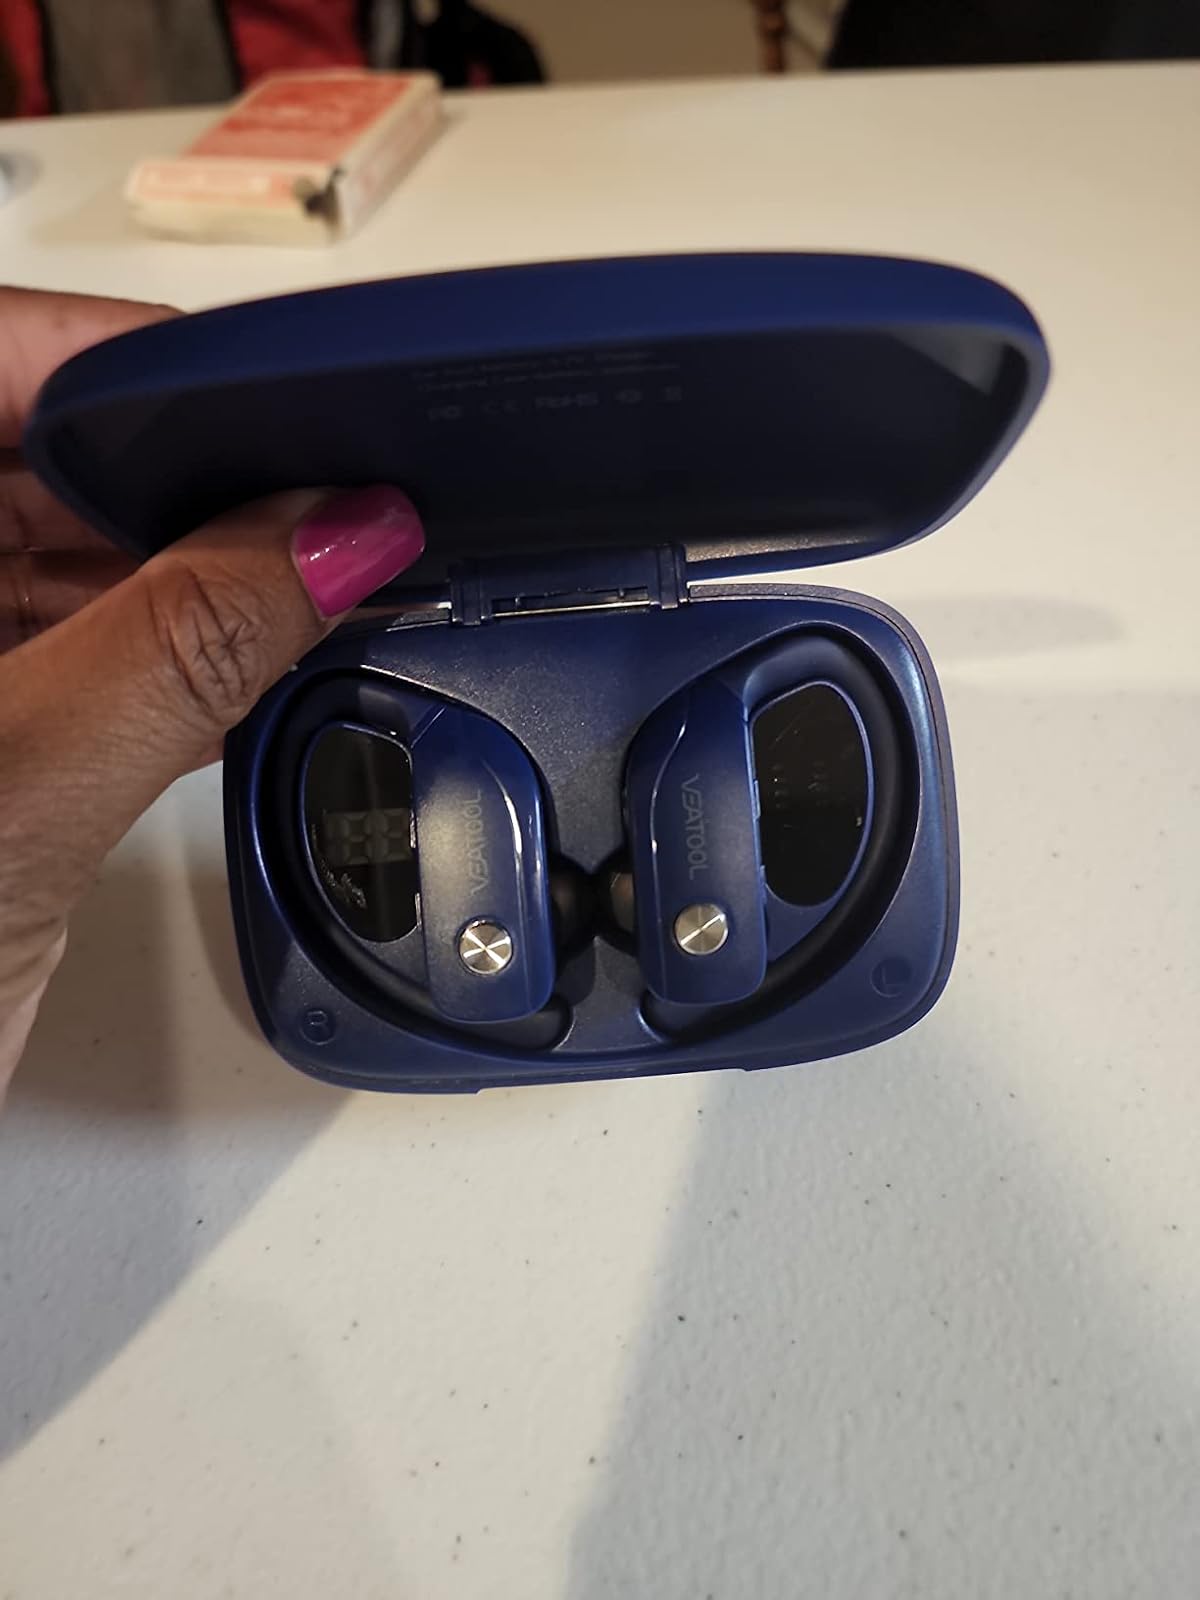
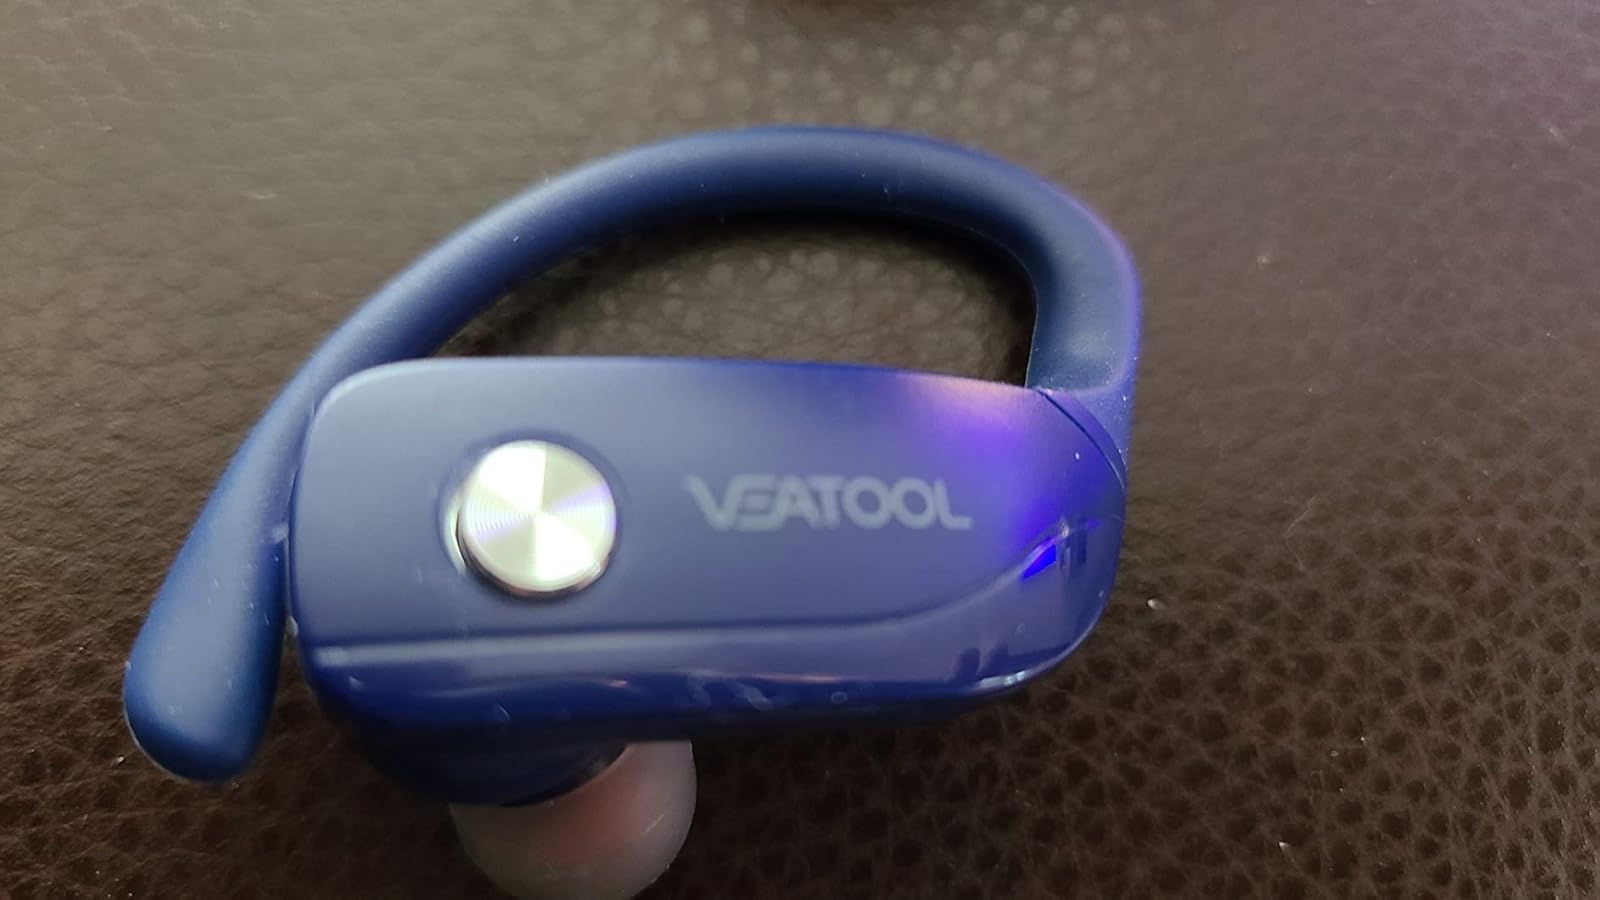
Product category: earbuds
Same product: yes